Maggie and Her

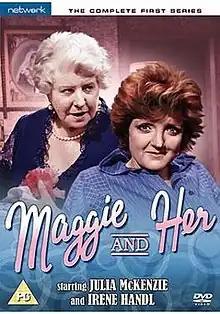
"Maggie and Her" DVD cover featuring Julia McKenzie and Irene Handl

Maggie and Her is a British sitcom starring Julia McKenzie and Irene Handl that ran from 1978-79 (though an earlier pilot episode was made and shown in 1976). Made by London Weekend Television for ITV, the series is about a divorced school teacher (played by McKenzie) and her elderly neighbour (Handl).